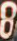
Number: 8